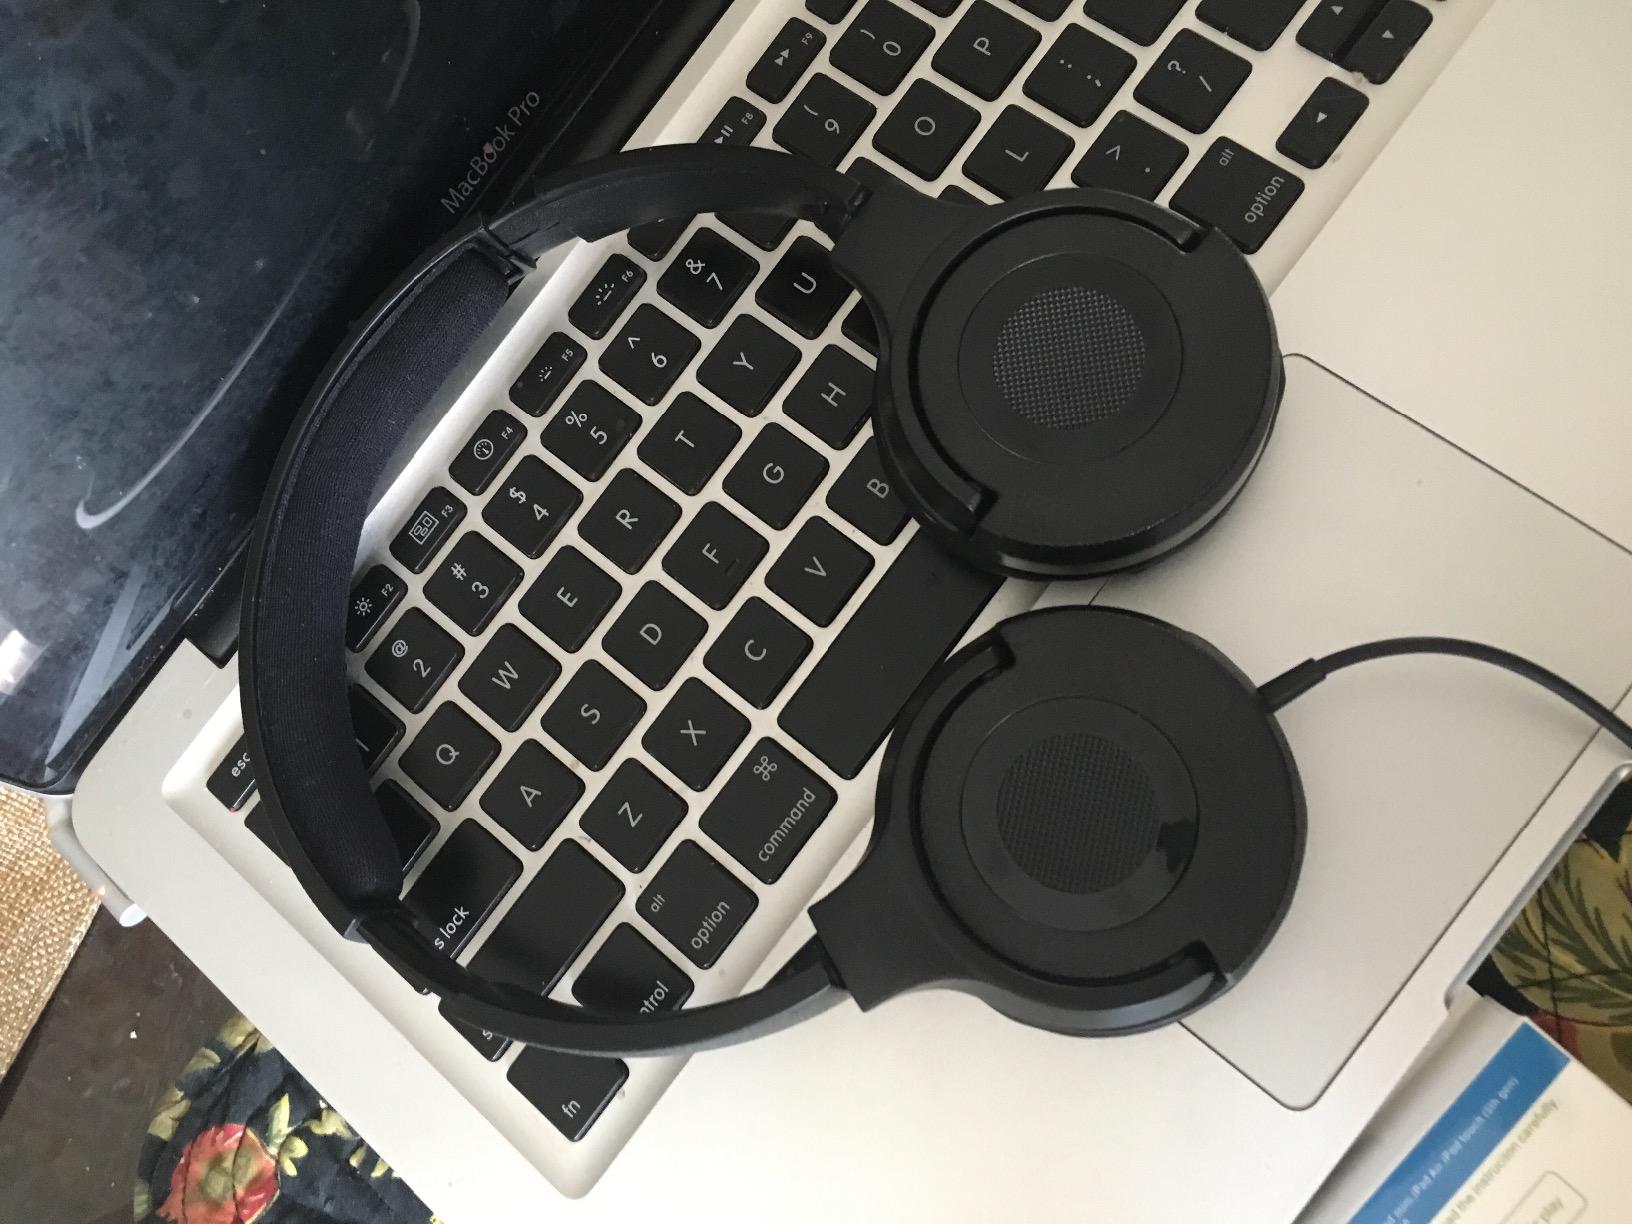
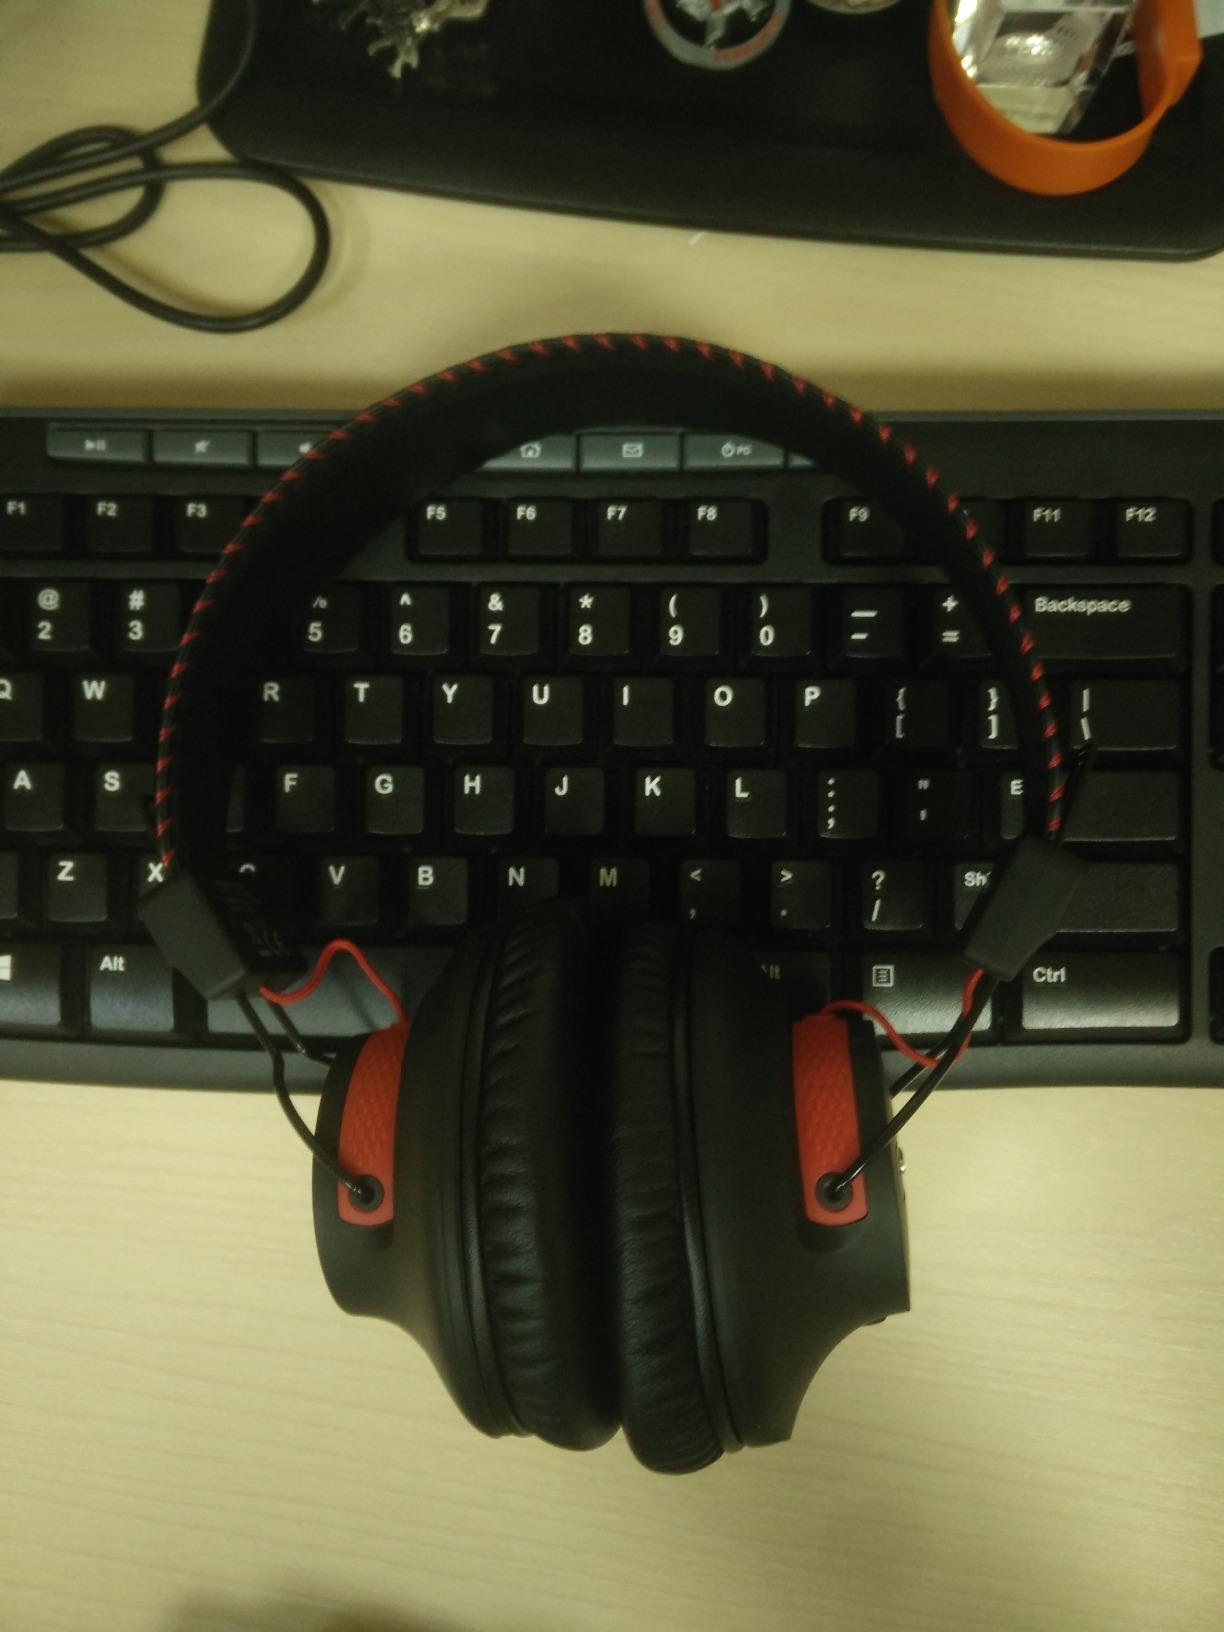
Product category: headphones
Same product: no